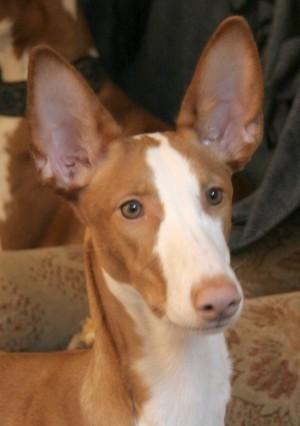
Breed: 210-n000006-Ibizan_hound